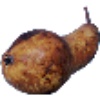
Label: pear_abate